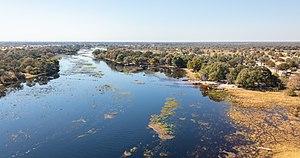
Le delta de l'Okavango, ou parfois marais de l'Okavango, est le second plus grand delta intérieur du monde après le delta intérieur du Niger. Situé dans le nord du Botswana, la région faisait jadis partie du lac Makgadikgadi, disparu il y a environ 10 000 ans. Aujourd'hui l'Okavango n'a pas d'embouchure maritime. Il se déverse dans le désert du Kalahari, irriguant 15 000 km² de celui-ci.